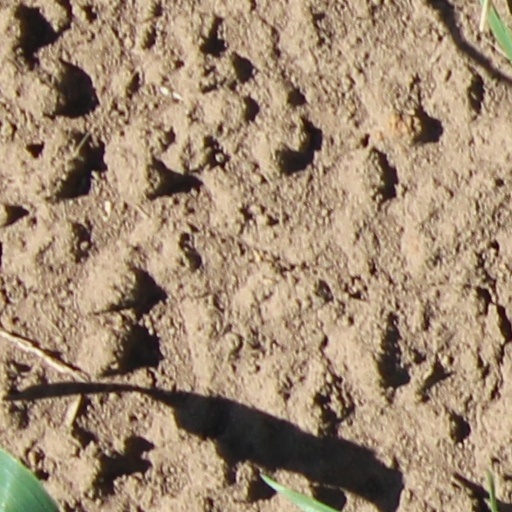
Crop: wheat